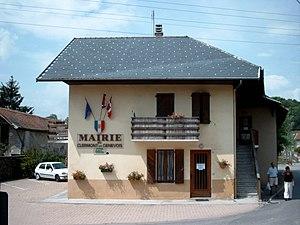
vue de la nouvelle mairie du village de Clermont en Genevois
Clermont est une commune française située dans le département de la Haute-Savoie, en région Auvergne-Rhône-Alpes.